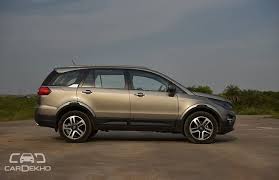
Vehicle type: Cars